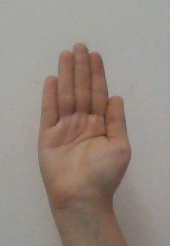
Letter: seen